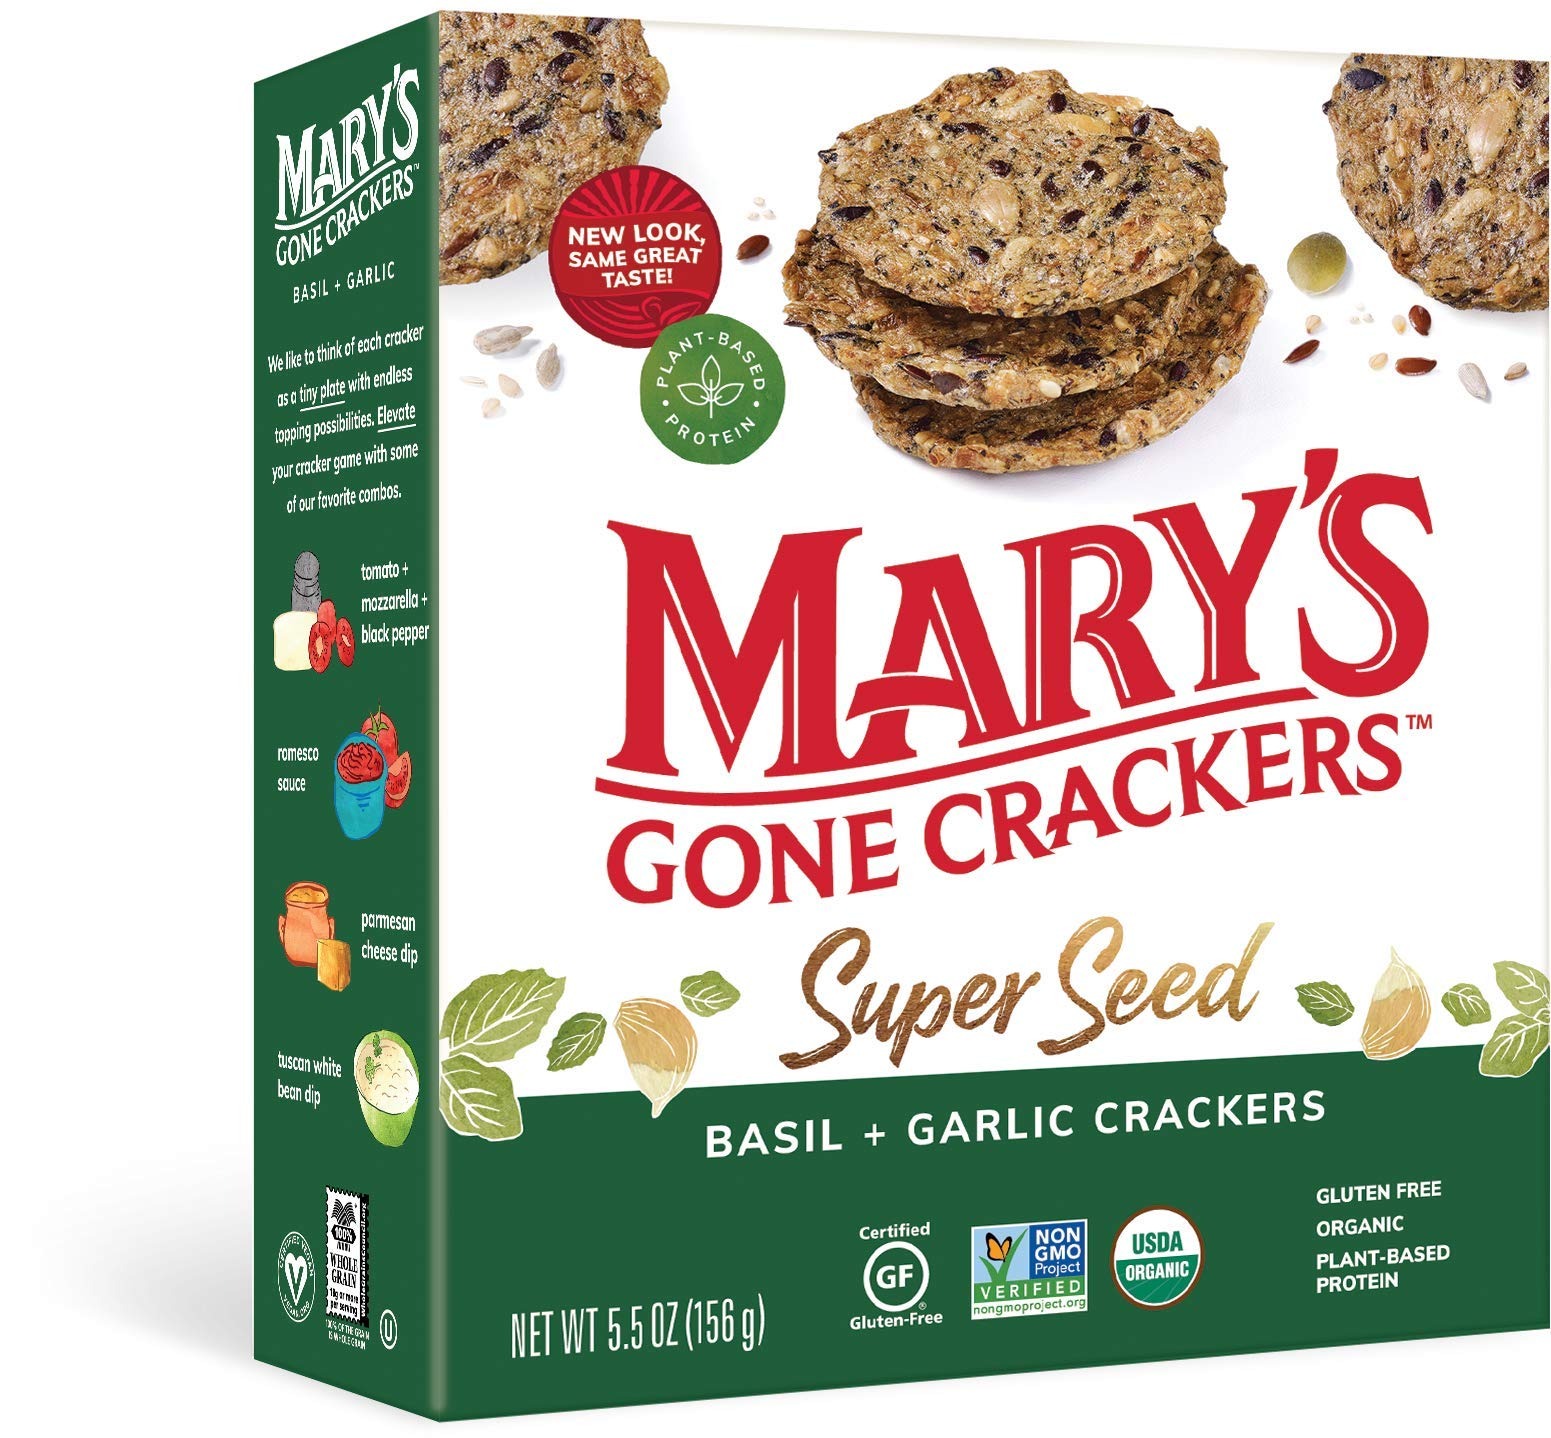
Item Name: Mary's Gone Crackers Super Seed Cracker, Basil and Garlic, 5.5 Ounce
Bullet Point: Case of 6, 5.5oz boxes of crackers^Certified organic, Gluten Free, non-GMO, Kosher, and Vegan^Crispy crackers made with organic whole grain brown rice, organic whole grain quinoa, organic pumpkin & sunflower seeds^Powder packed seeds with a fresh kick of flavor^Made in Gridley, California, in northern California's agricultural valley
Value: 5.5
Unit: Ounce

Price: 5.21